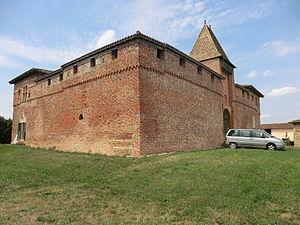
Maison forte de Villon.
La Mâtre est un ruisseau qui coule dans le département de l'Ain, en région Auvergne-Rhône-Alpes. C'est un affluent gauche de la Saône, donc un sous-affluent du Rhône.
Villeneuve est une commune française située dans le département de l'Ain en région Auvergne-Rhône-Alpes. Elle fait partie de la région naturelle et historique de la Dombes. Son territoire s'agrandit au XIXᵉ siècle des anciennes communes d'Agnereins et de Chanteins. Villeneuve est notamment connue pour avoir été le lieu de l’exécution du poète et résistant René Leynaud en 1944.
Cet article recense les monuments historiques de l'Ain, en France.